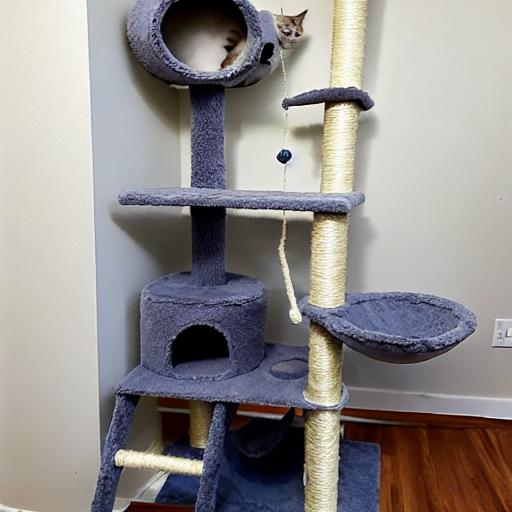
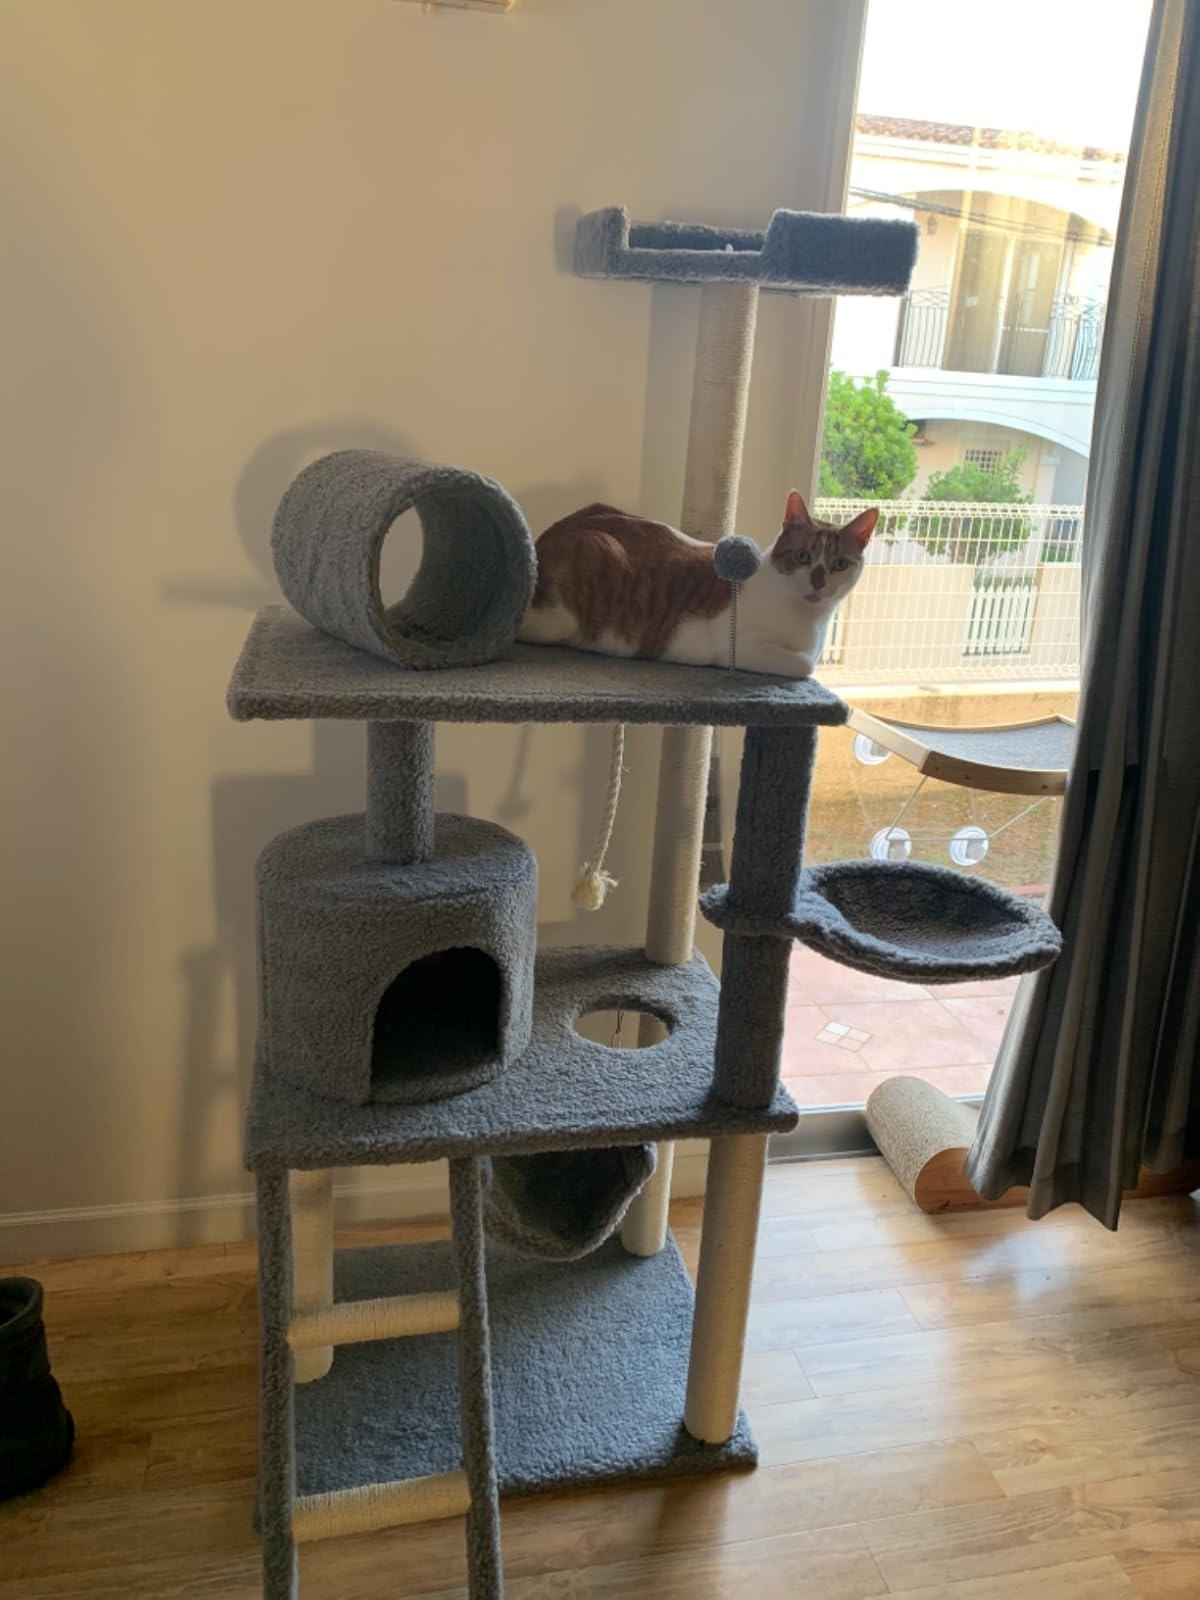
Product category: items_cat tree
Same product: no